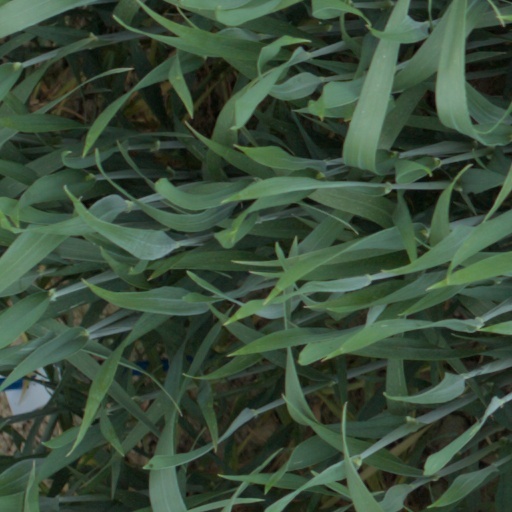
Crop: wheat